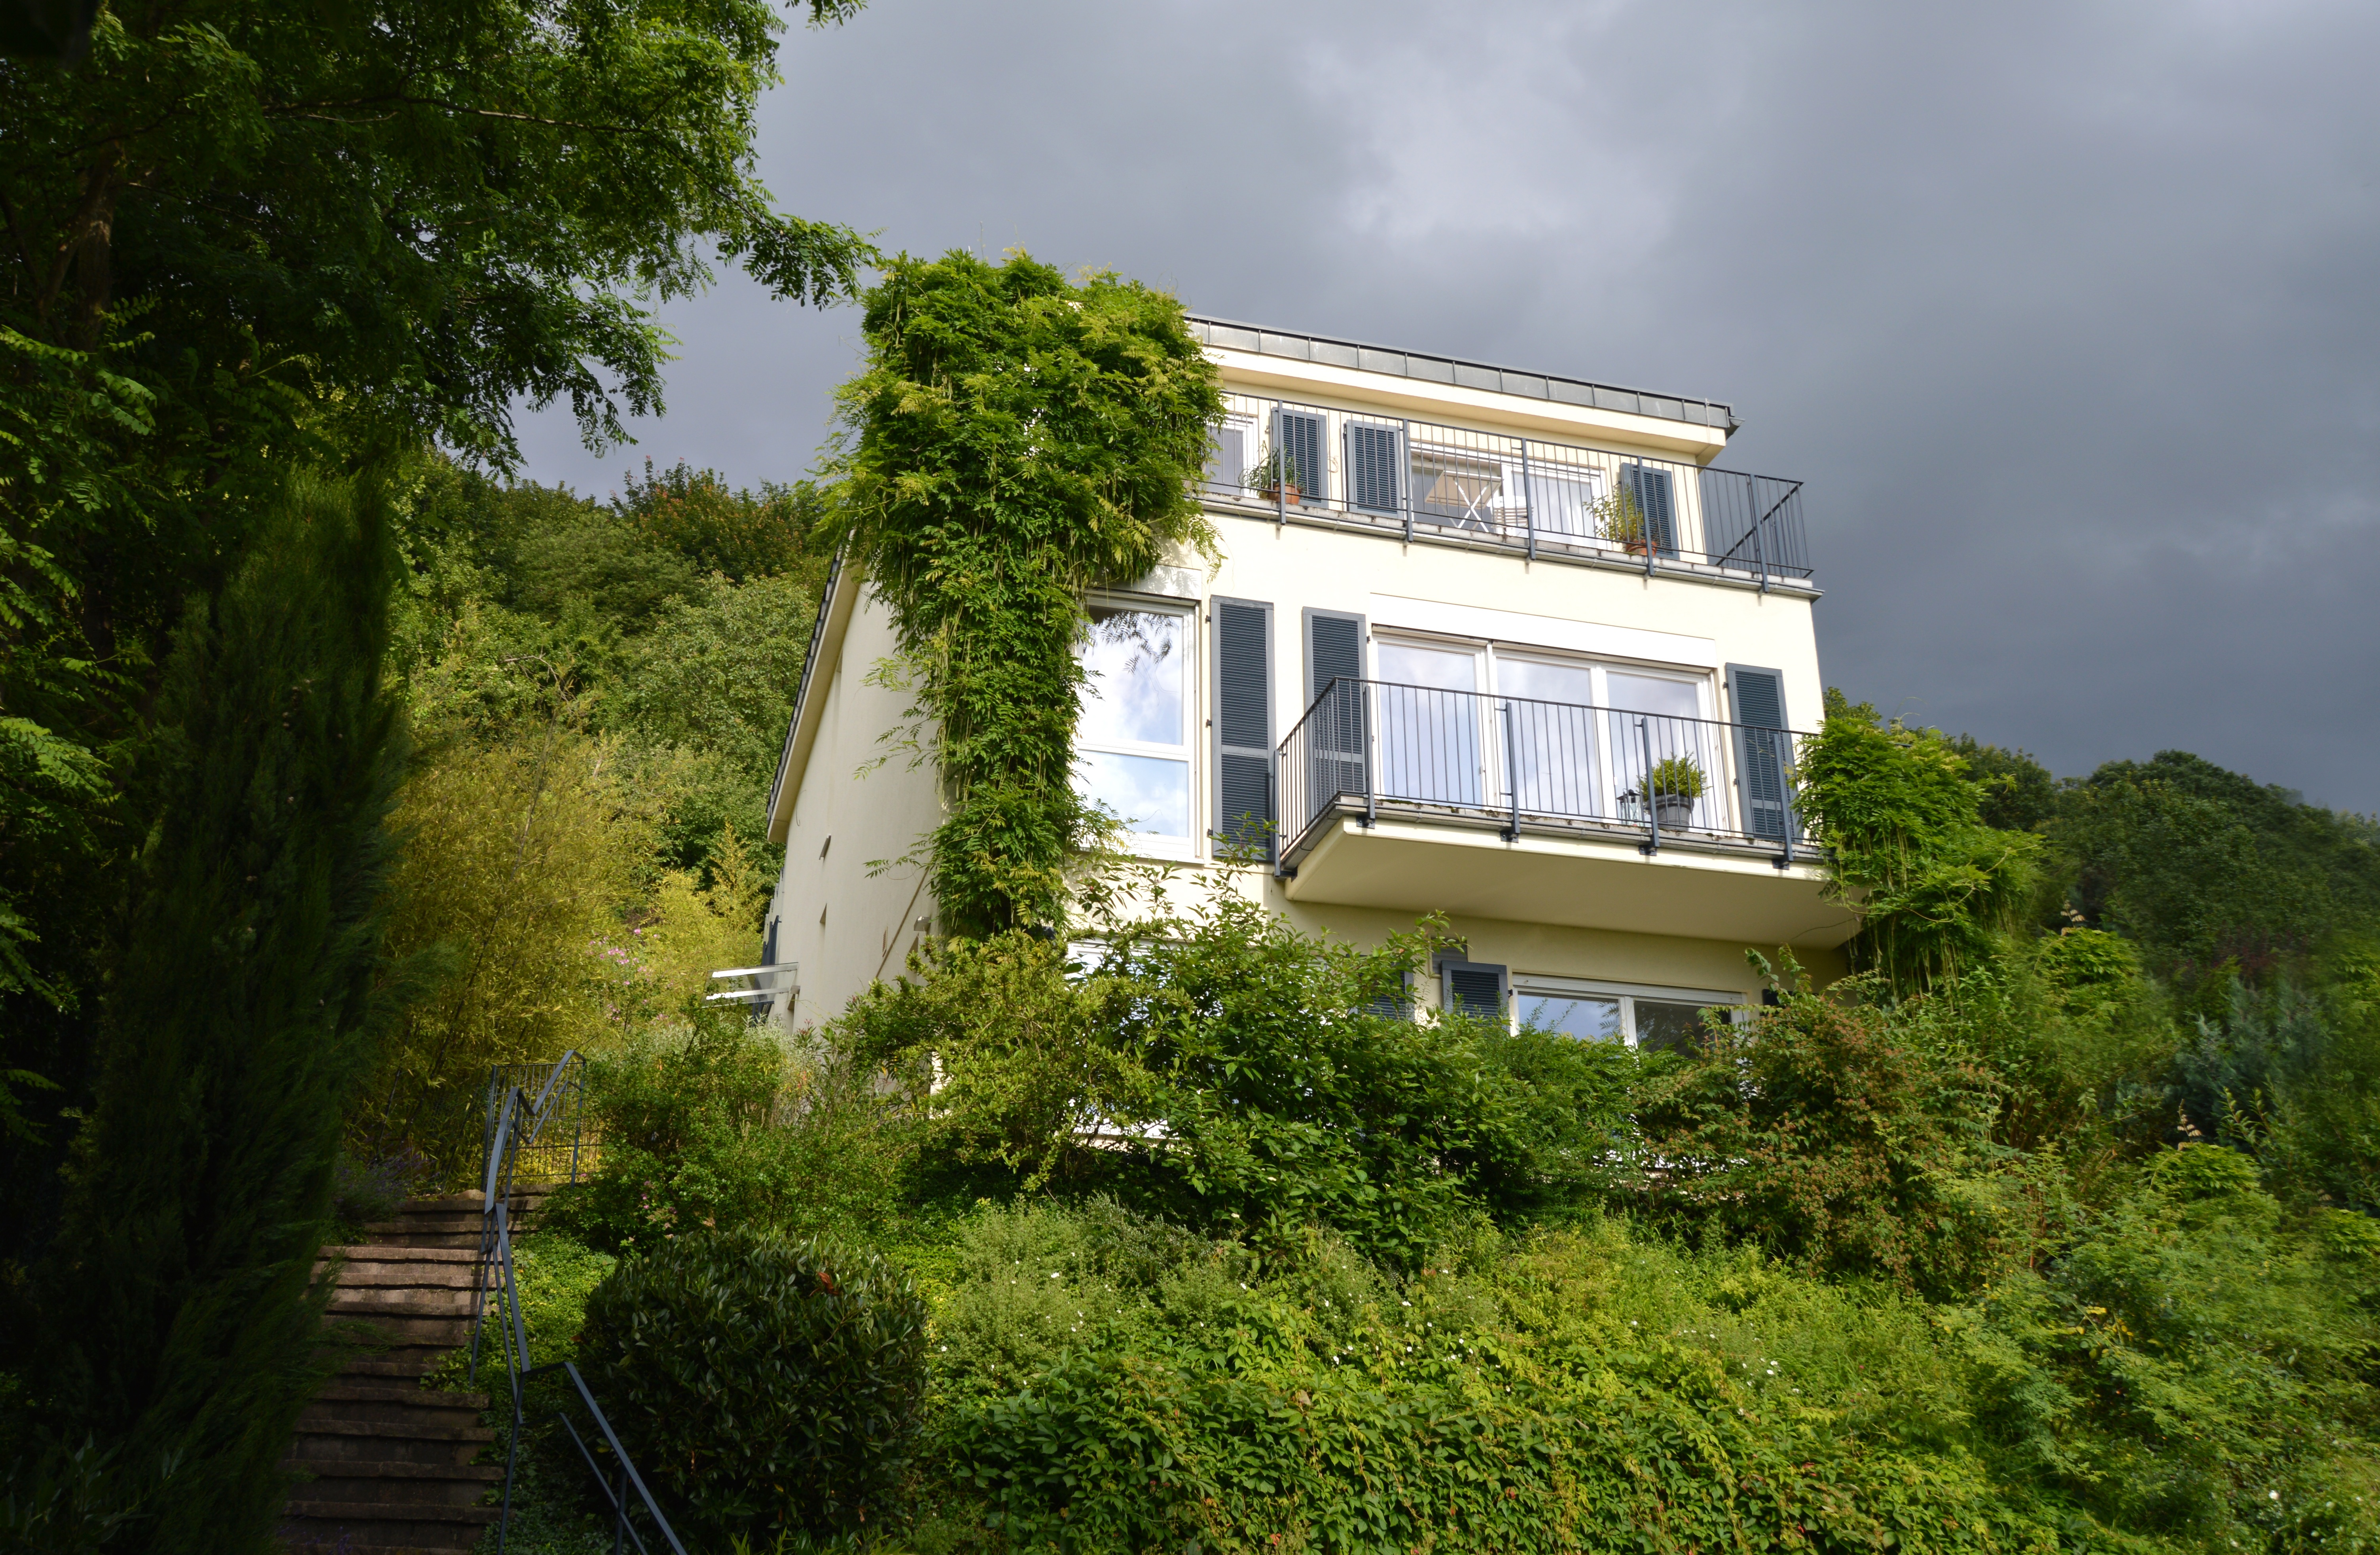
landscape, nature, forest, meadow, villa, mansion, house, building, home, summer, live, idyllic, green, cottage, peaceful, property, rest, leisure, trees, thunderstorm, estate, mood, weststadt, at home, rural area, plot, off the beaten track, holiday house, house in the green, summer house, holiday home, i live in the green, residential area